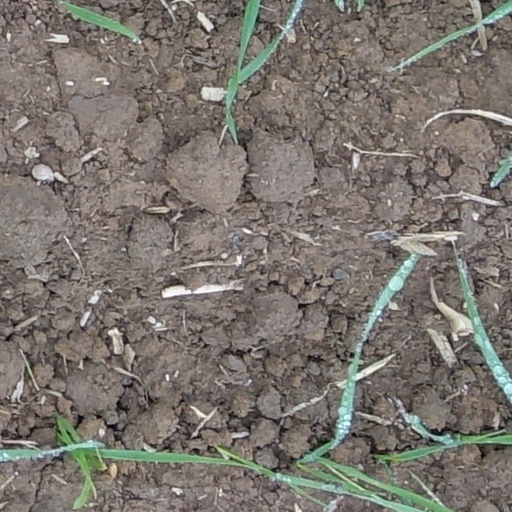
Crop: wheat